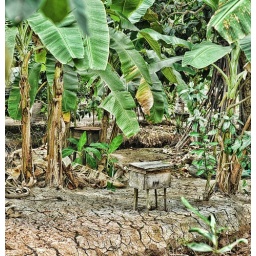
Offering box by the river